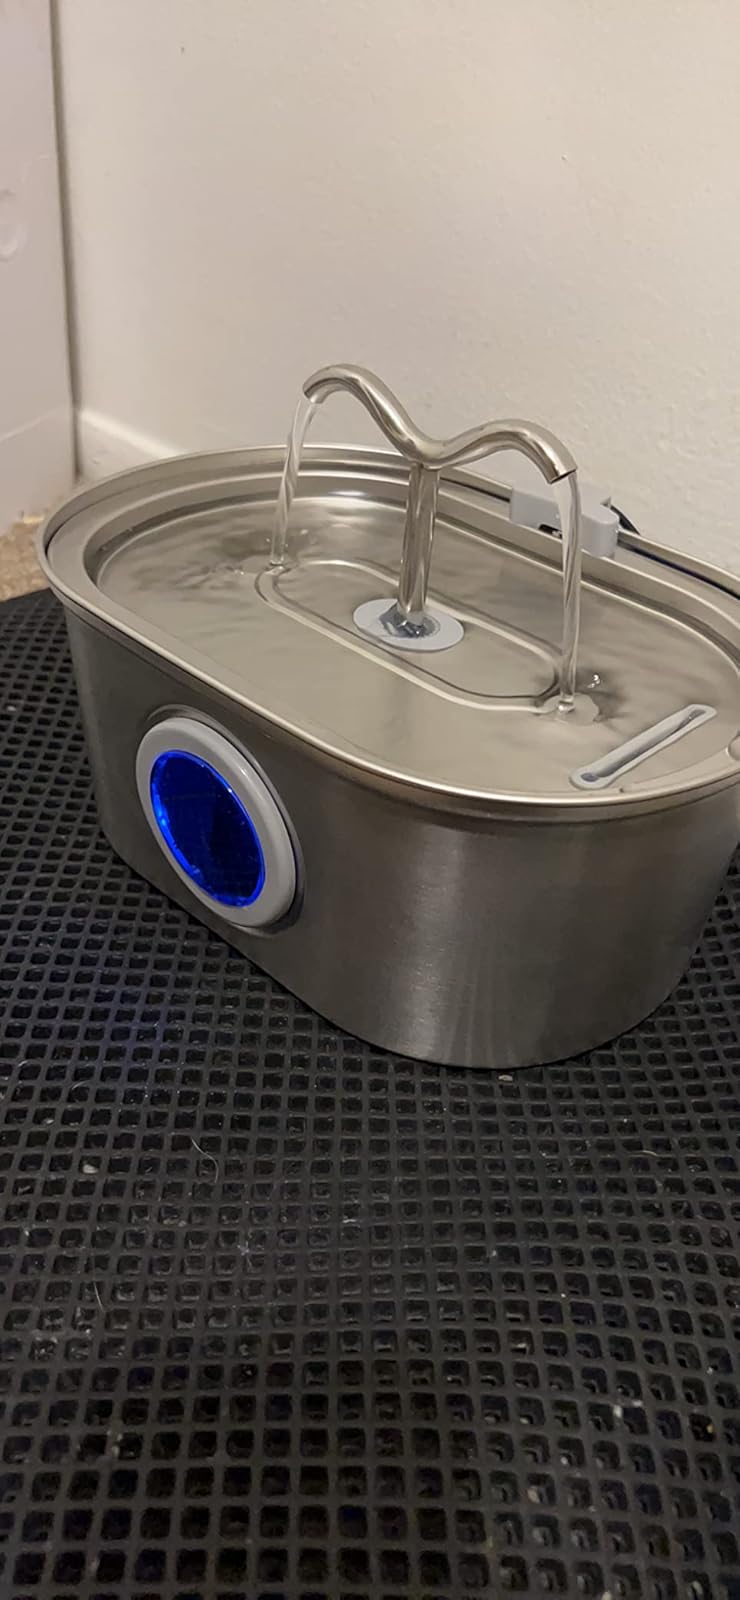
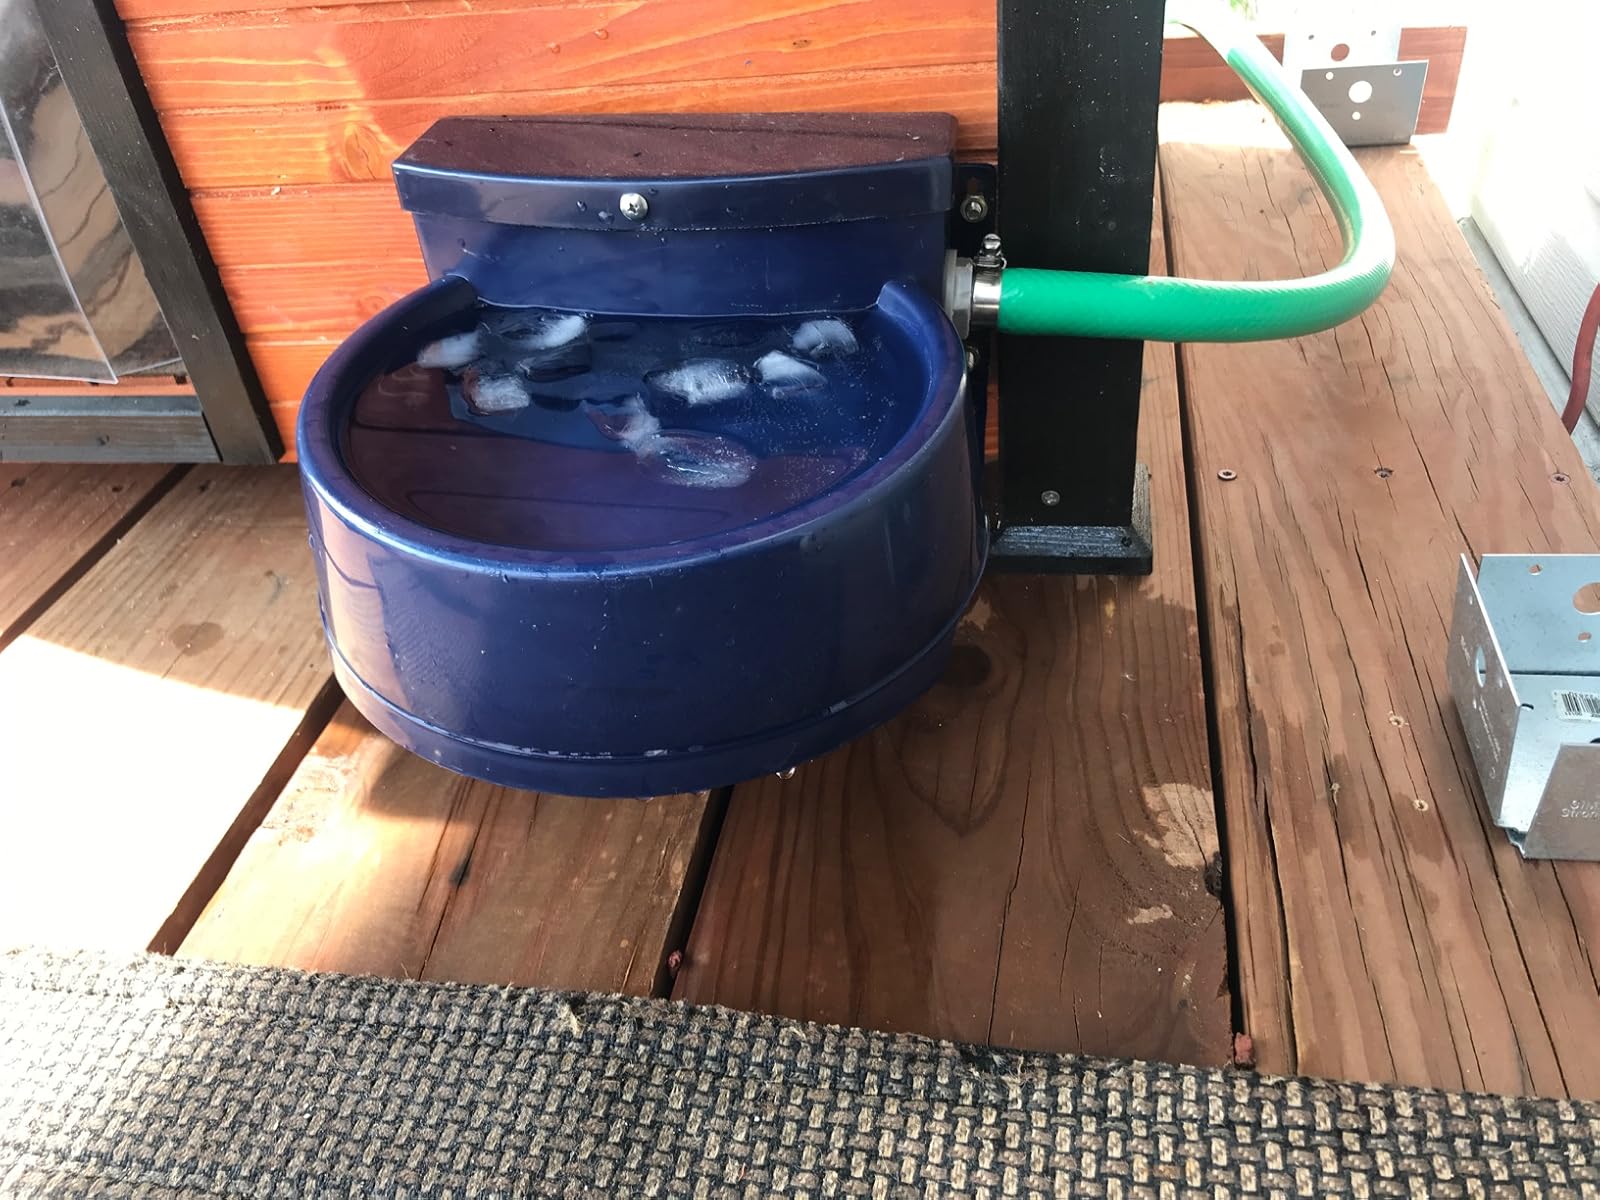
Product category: items_bowl
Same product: no